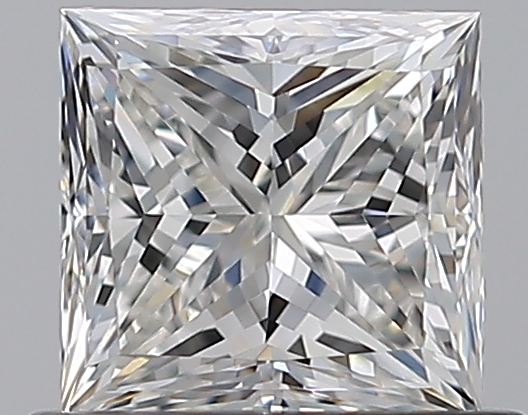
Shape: princess
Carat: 0.75
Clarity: VVS1
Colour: G
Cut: EX
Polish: EX
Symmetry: VG
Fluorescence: N
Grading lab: GIA
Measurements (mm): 5 x 4.9 x 3.55